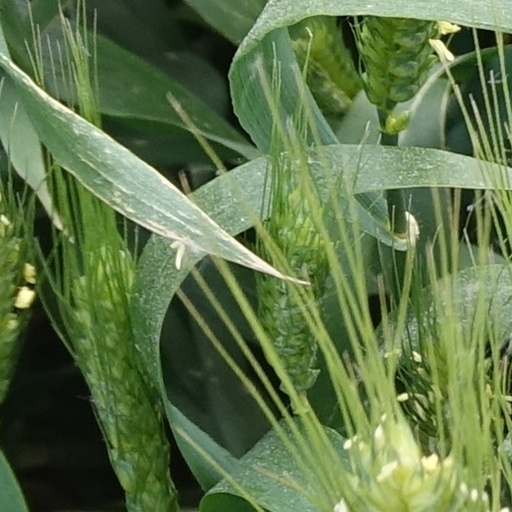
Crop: wheat